United Cities and Local Governments

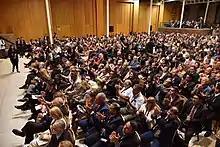
General Assembly of FLACMA-organized Latin American Congress of Local Authorities in Santiago de Chile (March 27–29, 2019).

Abidjan, Addis Ababa, Barcelona, Buenos Aires, Cairo, Colombo, Ile-de-France, London, Los Angeles, Mexico, Montreal, New York, Tokyo and Turin. The Metropolis secretariat was initially established in Montreal, moving to Barcelona under the presidency of then Mayor of Barcelona, Joan Clos, in 2000. In 2004, three international associations of local and regional governments – the International Union of Local Authorities (IULA), United Towns Organisation (UTO), and Metropolis – agreed to come together to form a single organization at UCLG's founding congress.